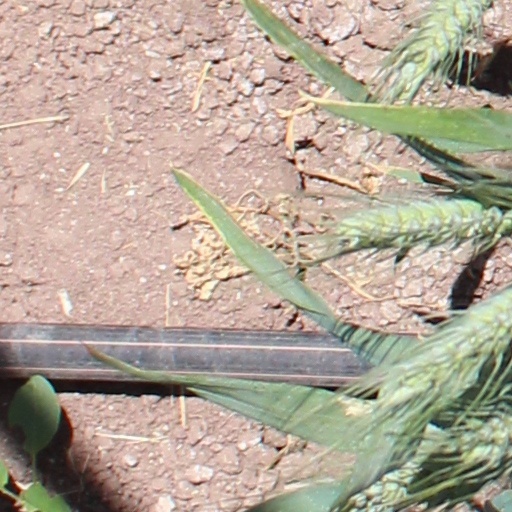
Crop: wheat